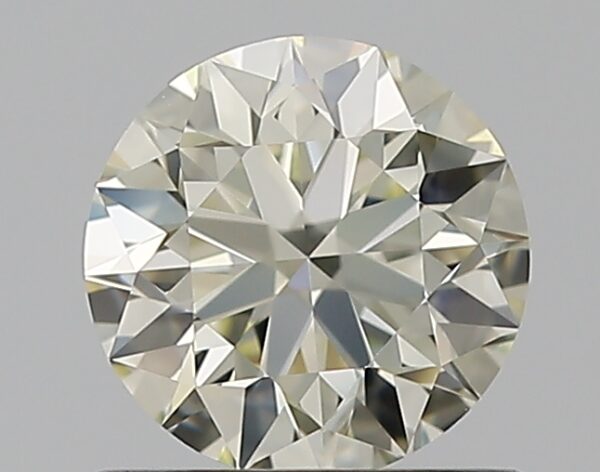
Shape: round
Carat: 0.72
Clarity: VVS1
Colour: N
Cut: EX
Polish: EX
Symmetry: EX
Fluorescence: N
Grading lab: GIA
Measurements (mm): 5.7 x 5.73 x 3.56